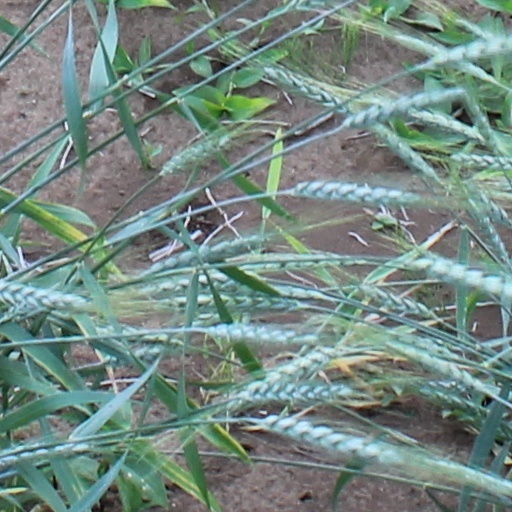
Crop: wheat